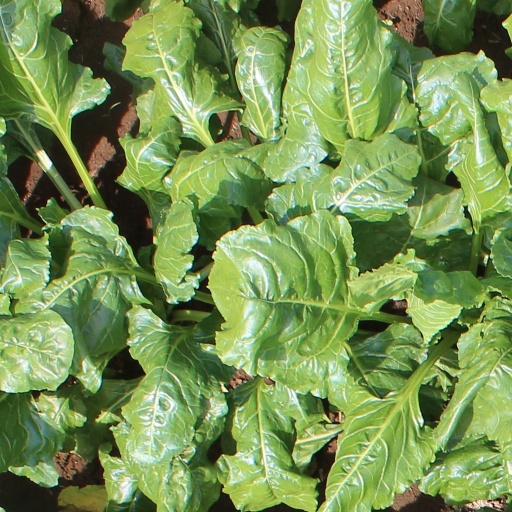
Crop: sugar beet